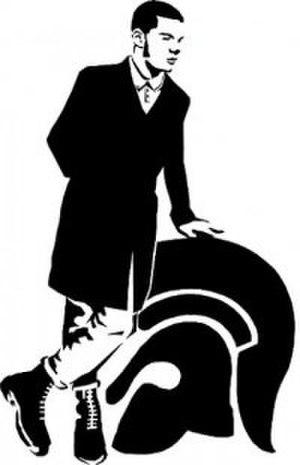
La sous-culture Suedehead était une ramification issue du mouvement Skinhead du début des années 1970 au Royaume-Uni. Malgré de nombreuses similitudes avec les skinheads des années 1960, les suedeheads portent les cheveux plus longs et s’habillent de manière plus élégante. Bien qu’appartenant à la classe ouvrière comme les skinheads qui les précédèrent, certains suedeheads avaient des emplois de bureau. L’équivalent féminin du suedehead est la sort.